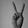
ASL letter: V